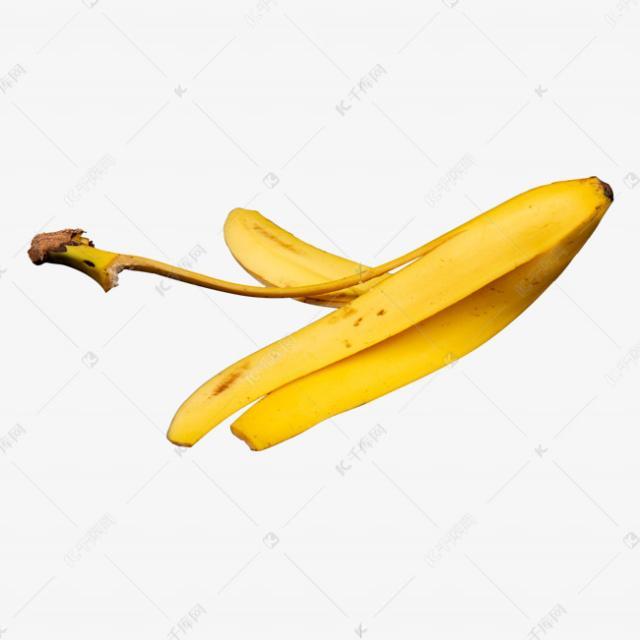
Label: bananas